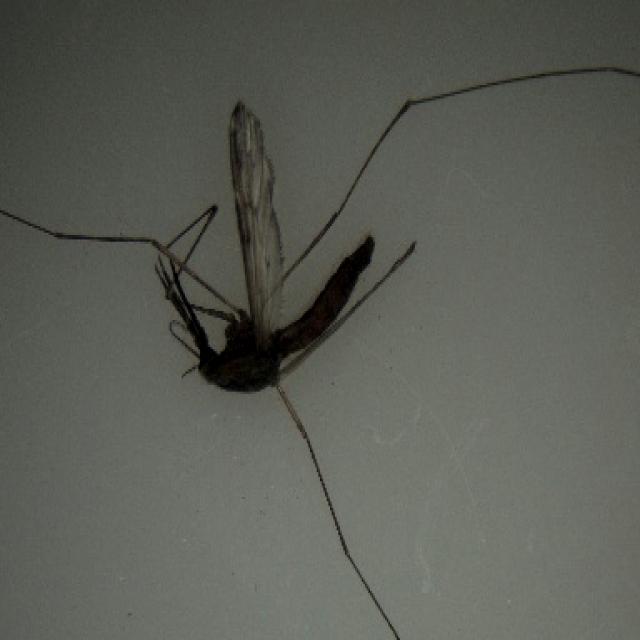
Species: anopheles_sinensis